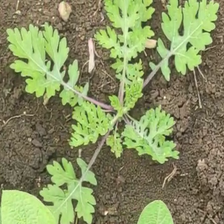
Weed species: Gajar_gavat_(Parthenium hysterophorus)